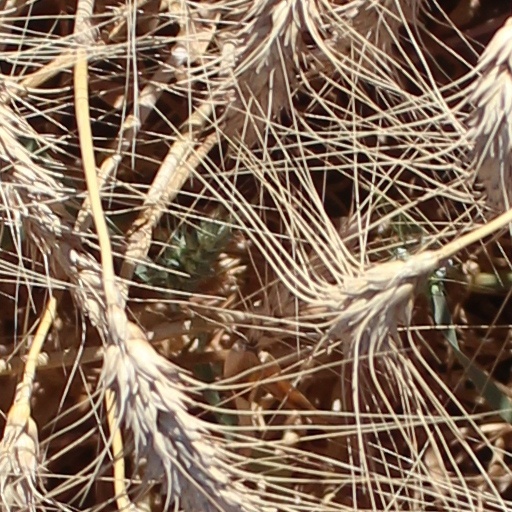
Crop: wheat